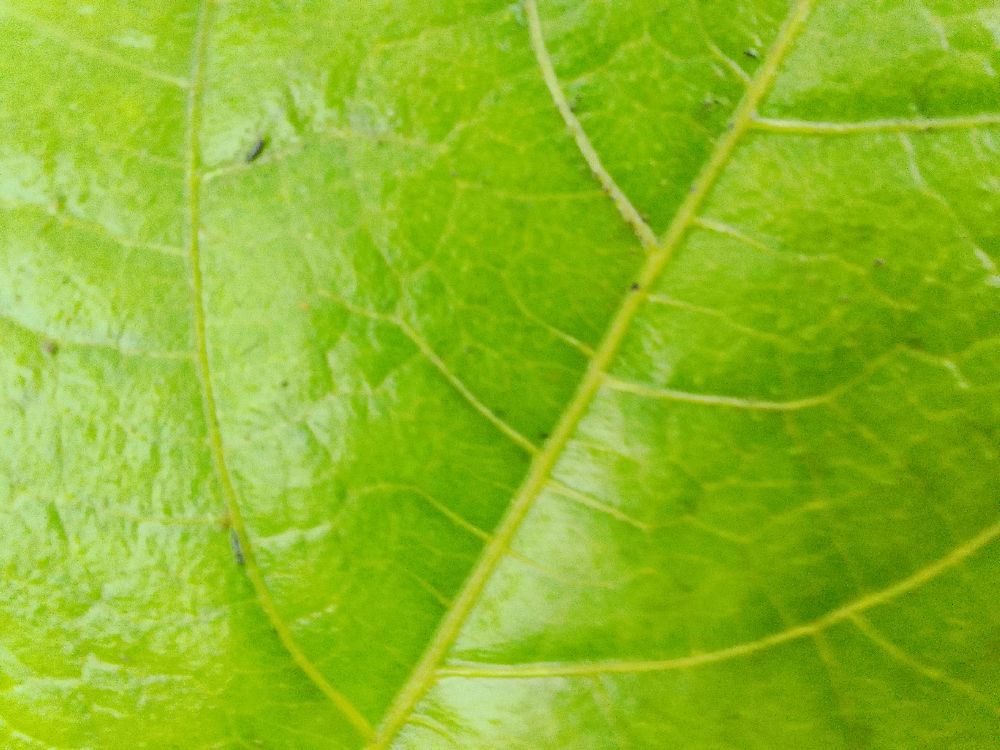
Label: healthy